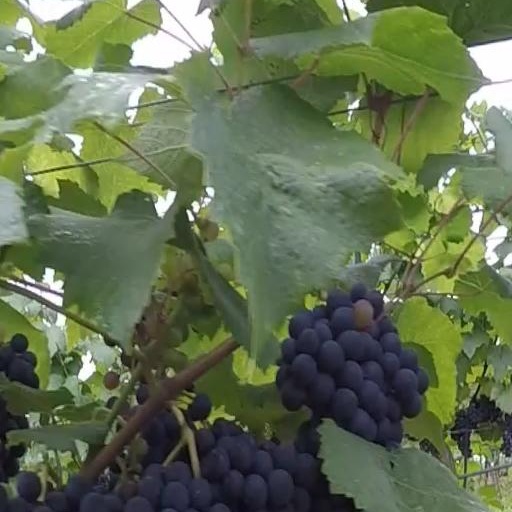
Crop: grape